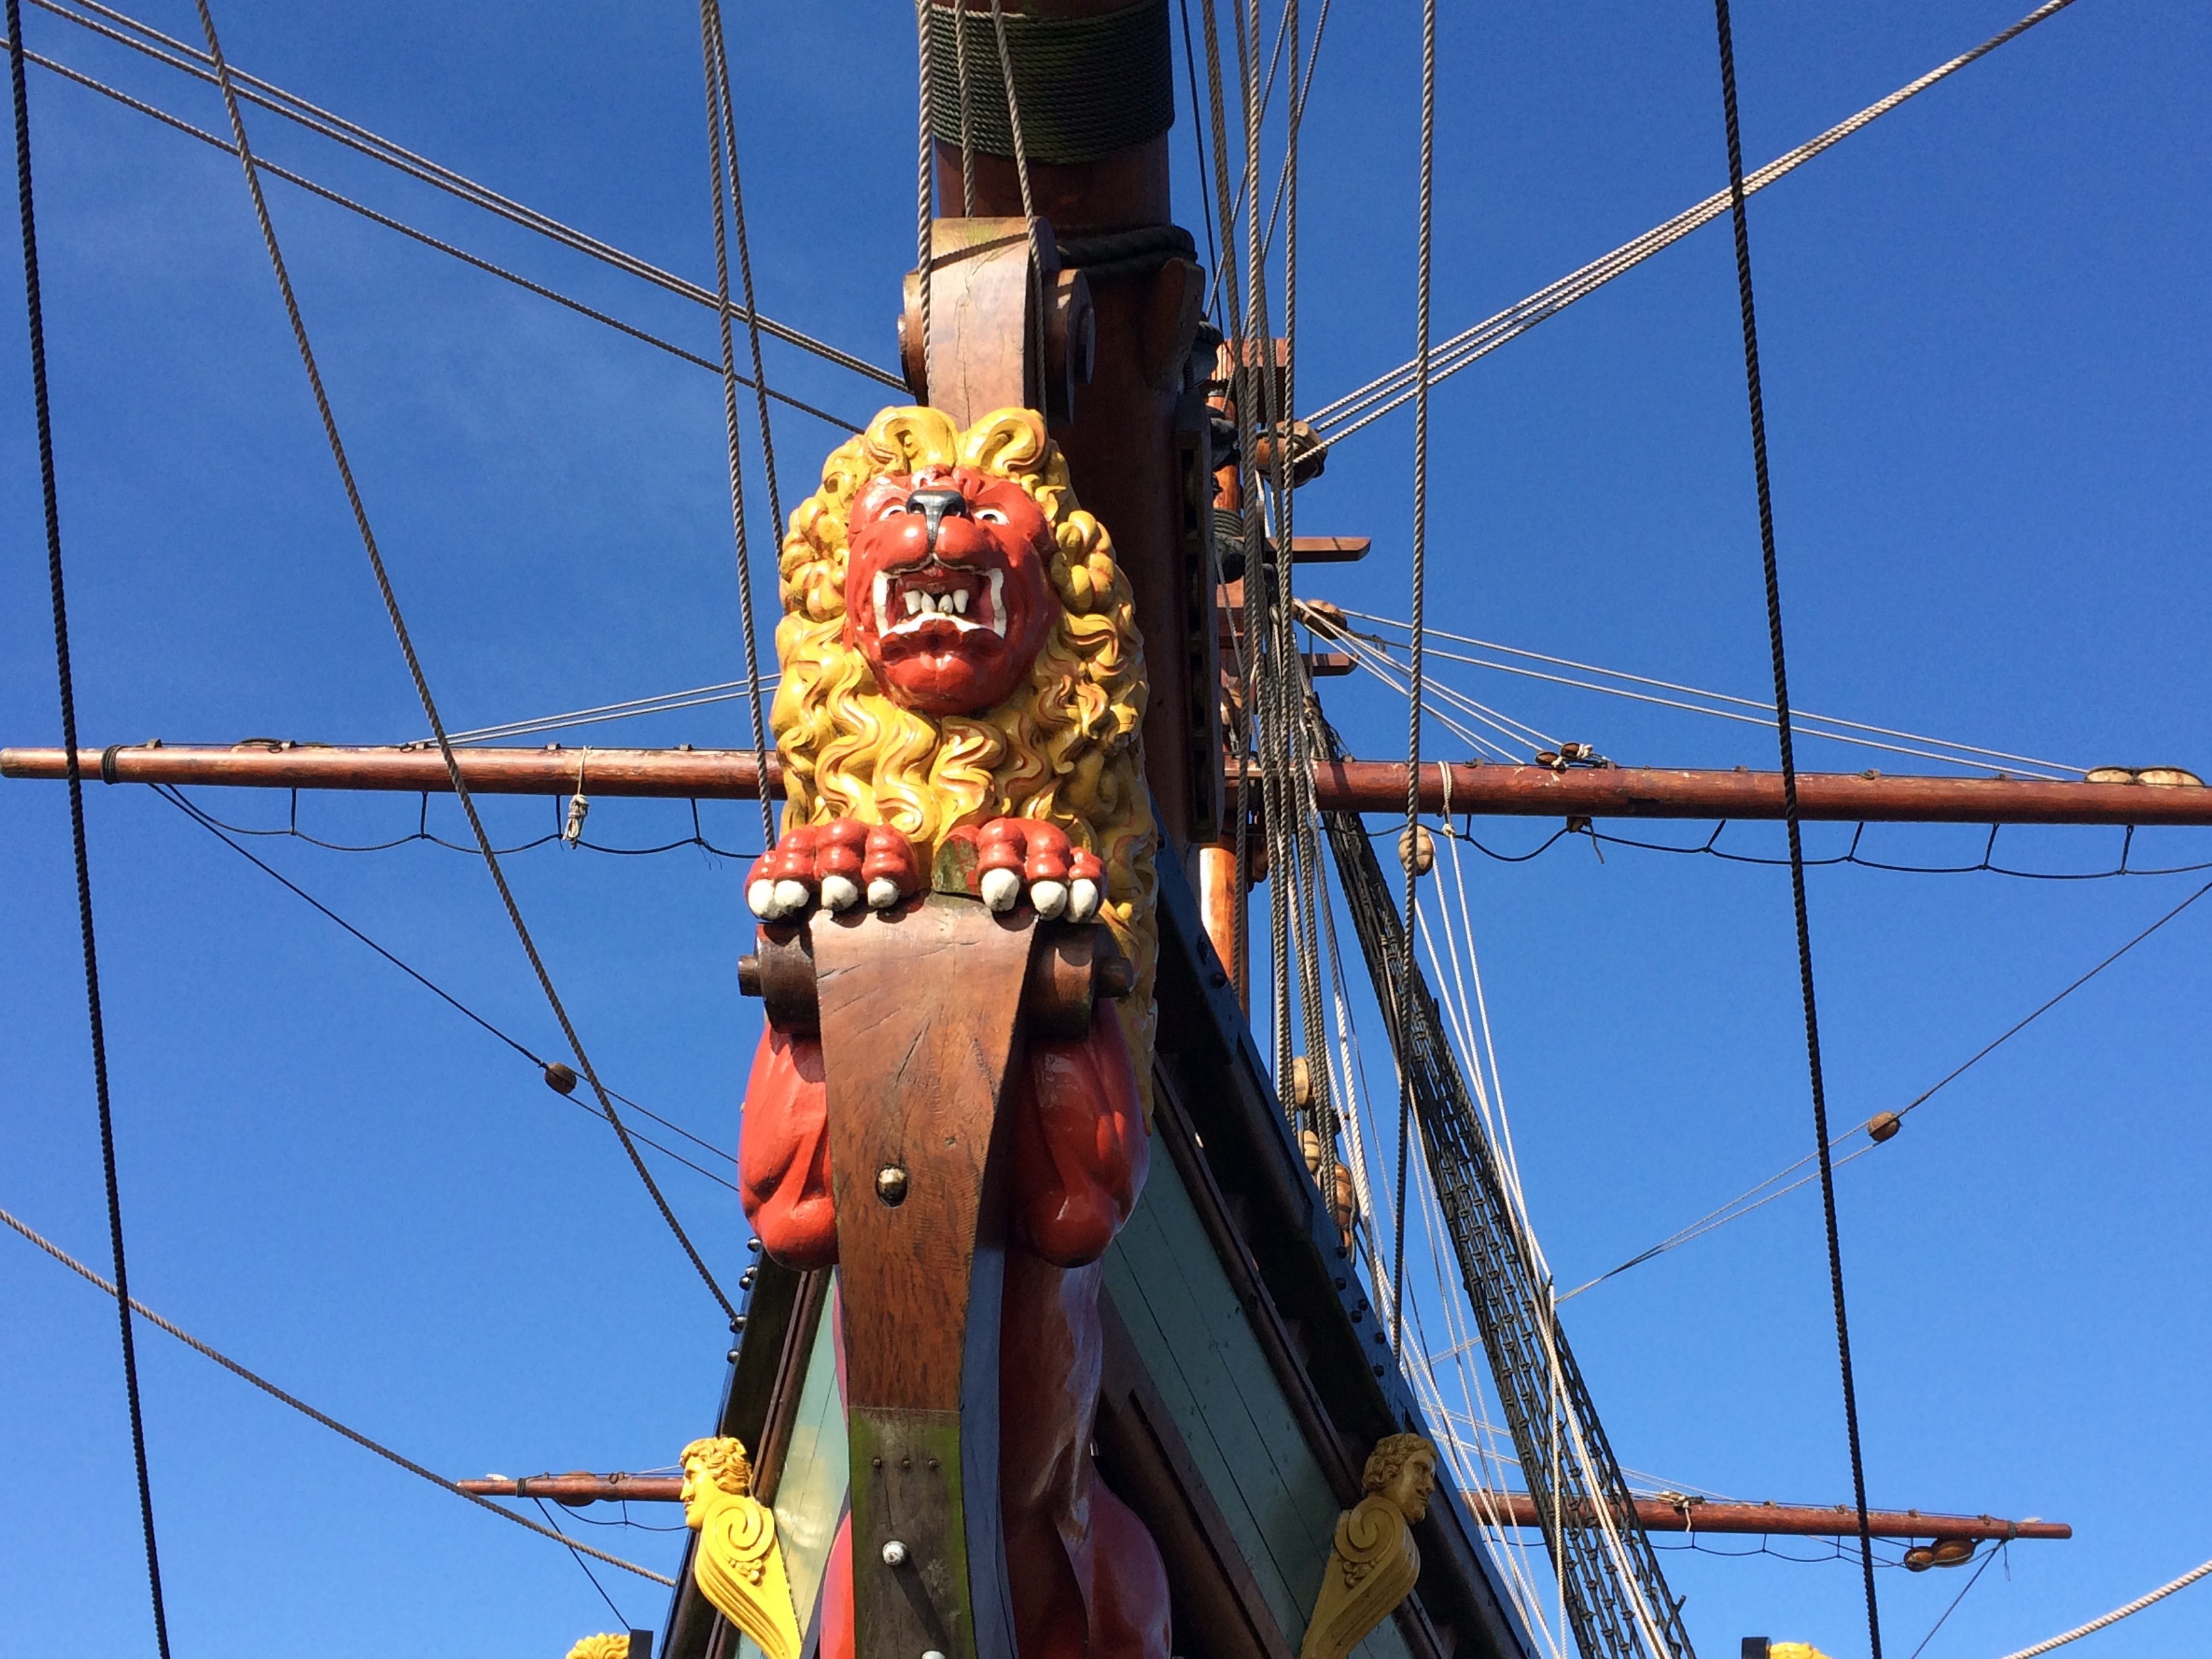
ship, vehicle, mast, electricity, blue sky, sail, figurehead, masts, sailing ship, galleon, voc, overhead power line, the batavia, batavia wharf